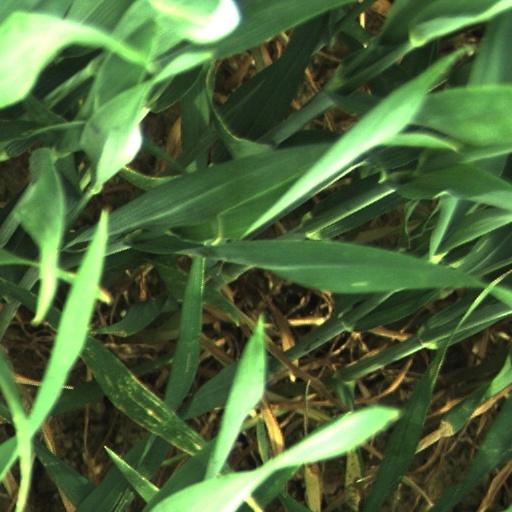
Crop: wheat